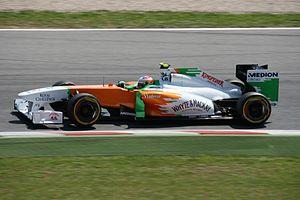
Le Grand Prix automobile d'Espagne 2011, disputé le 22 mai 2011 sur le Circuit de Catalogne, est la 844ᵉ épreuve du championnat du monde de Formule 1 courue depuis 1950 et la cinquième manche du championnat 2011. Il s'agit de la quarante-et-unième édition du Grand Prix d'Espagne comptant pour le championnat du monde, la vingtième disputée à Barcelone.
Force India est une écurie de Formule 1 indienne qui a fait ses débuts en compétition à l'occasion de la saison 2008. Basée à Silverstone en Angleterre, Force India est créée à la suite du rachat et du changement de dénomination de l'écurie néerlandaise Spyker F1 Team.